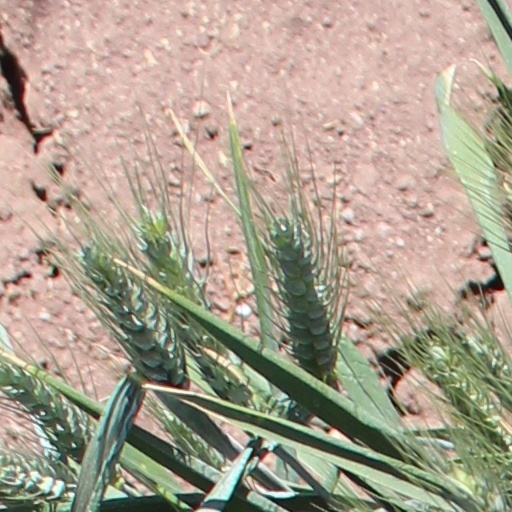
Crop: wheat